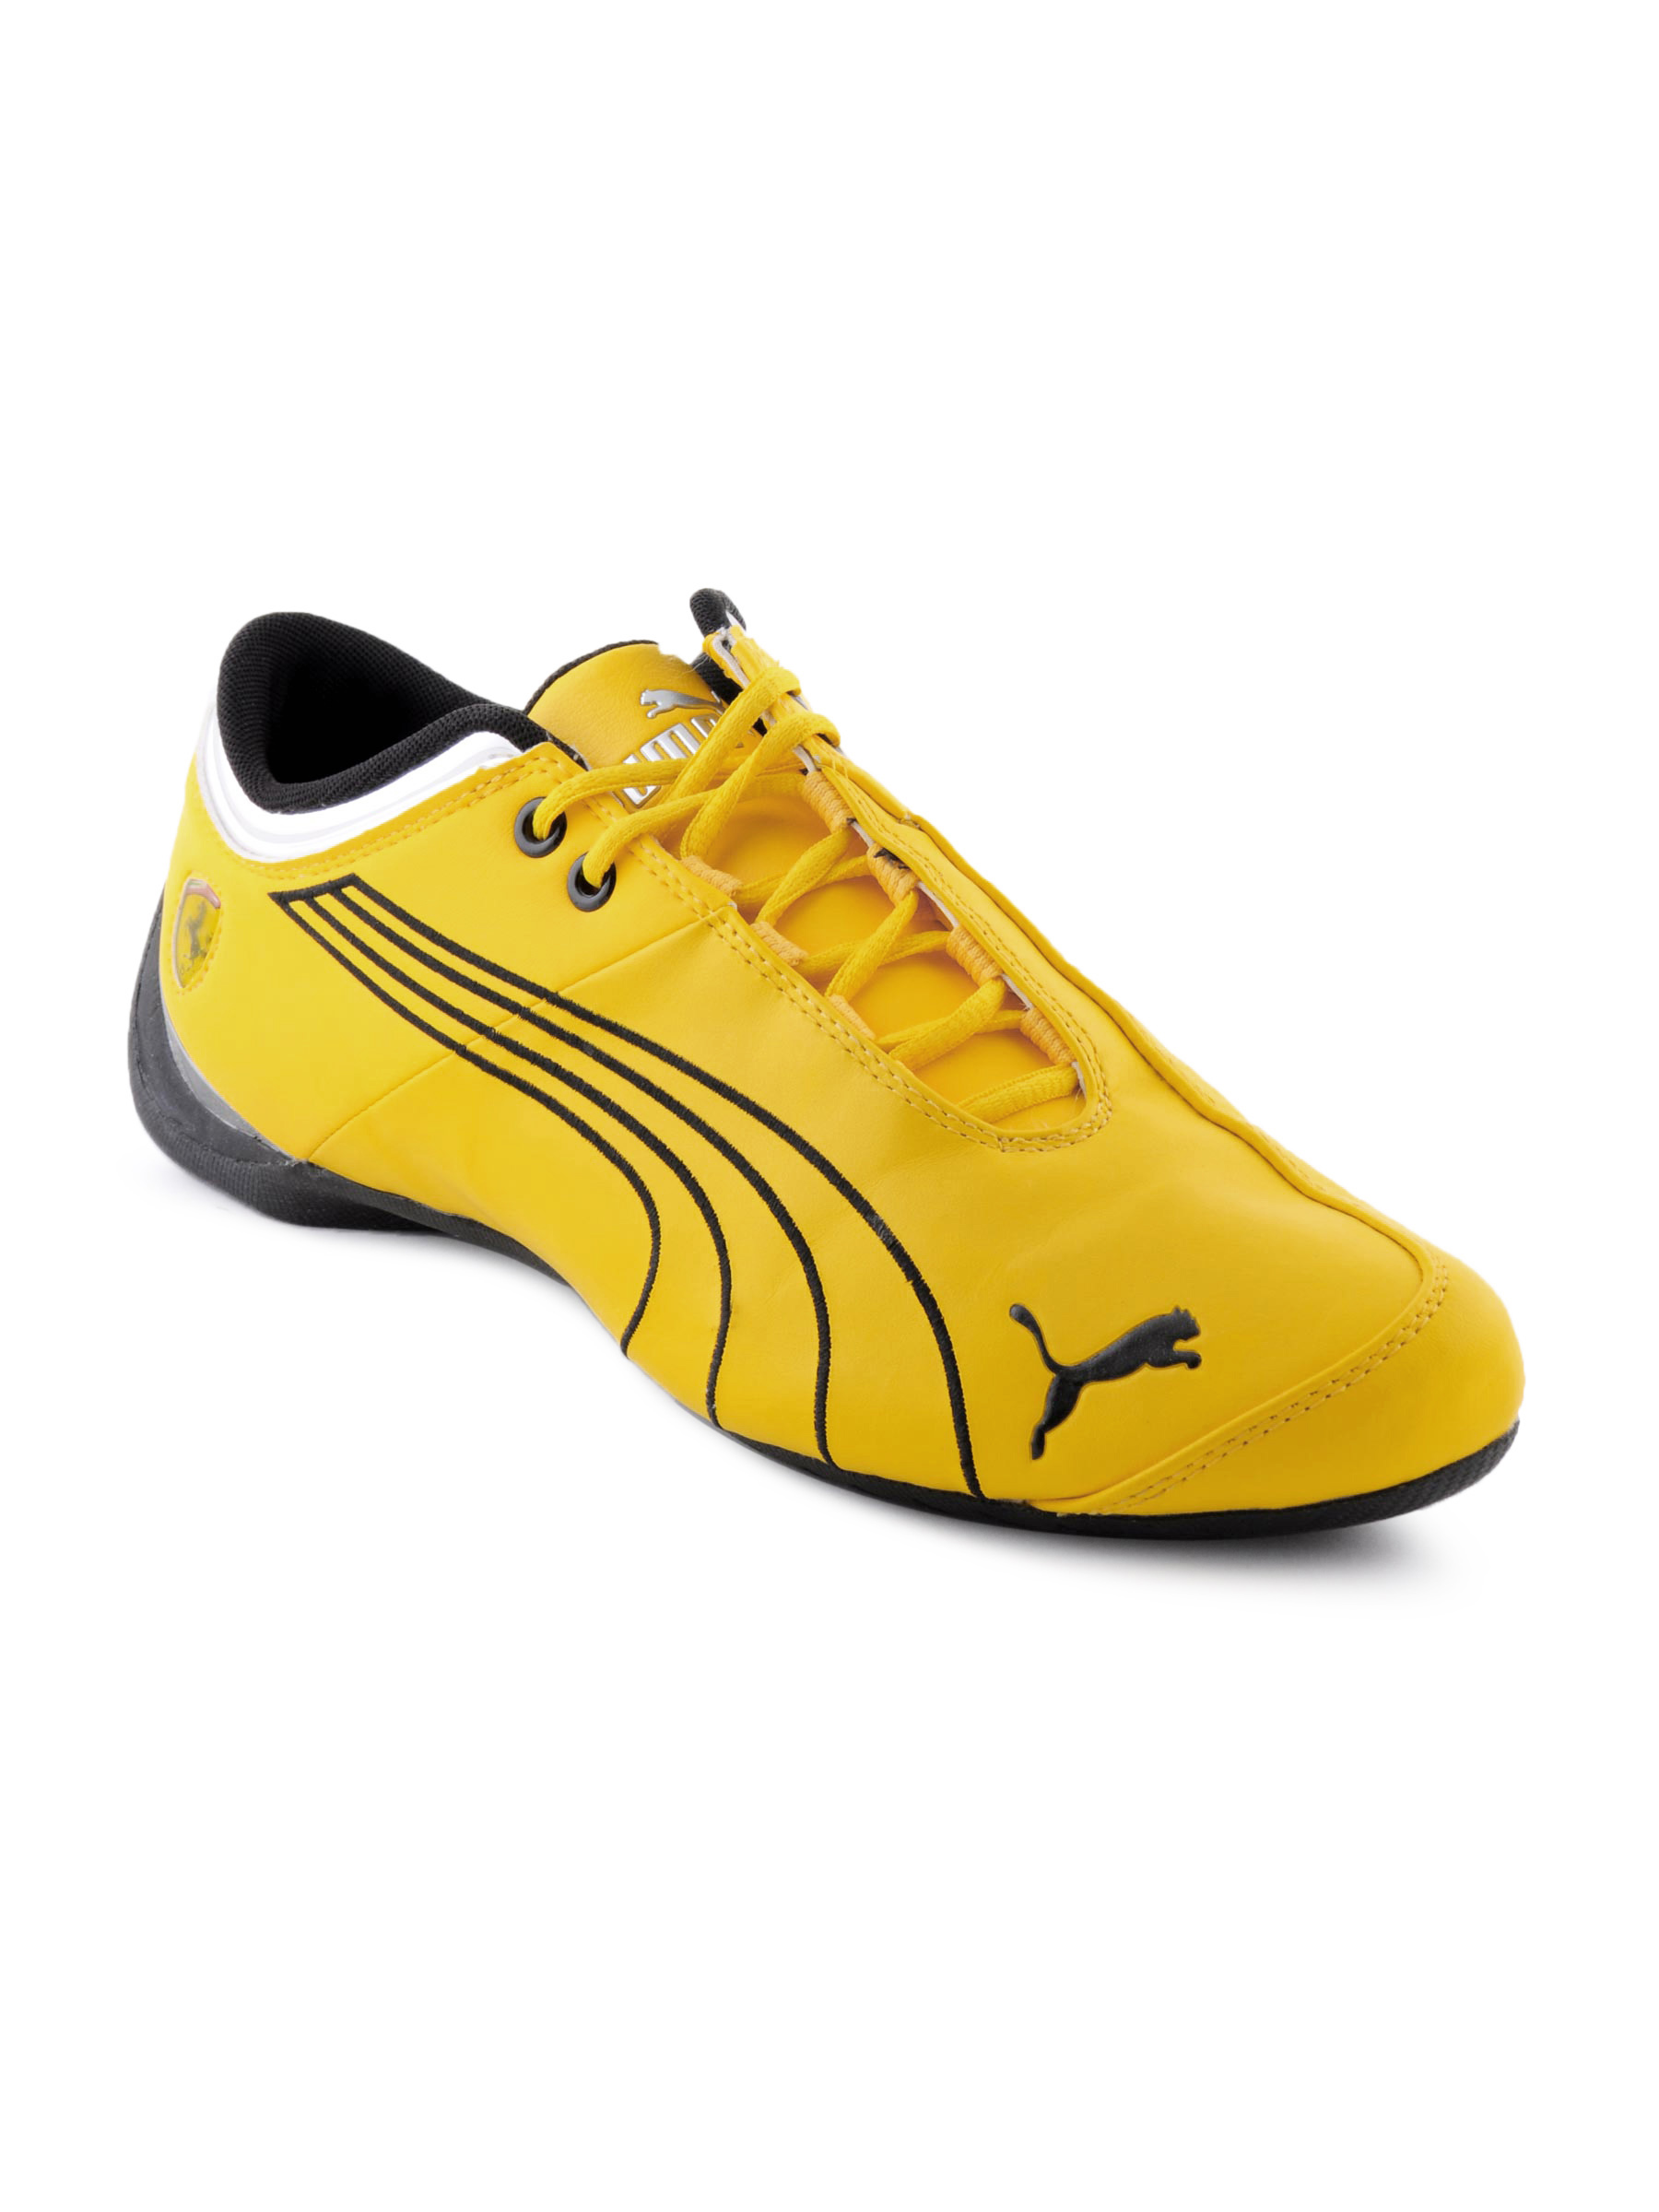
Puma Men Future Cat Yellow Casual Shoes
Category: Footwear / Shoes / Casual Shoes
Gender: Men
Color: Yellow
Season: Fall 2010
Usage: Casual